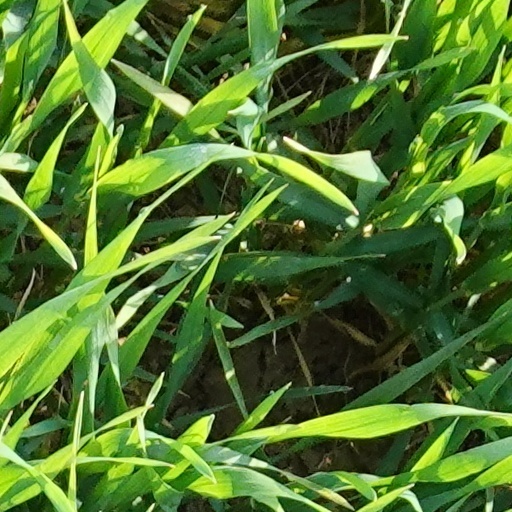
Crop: wheat